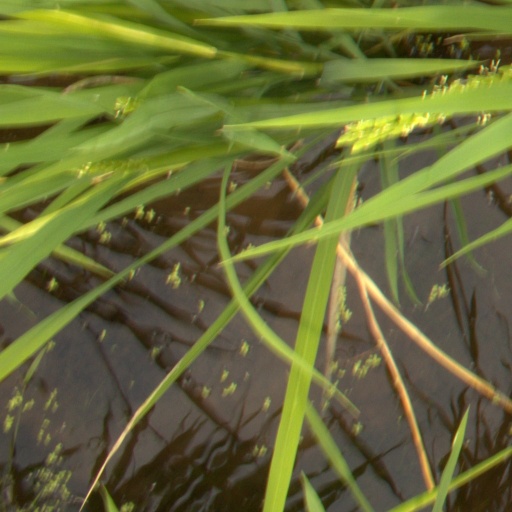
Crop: rice